Gjekë Marinaj

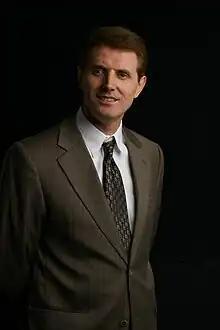
Marinaj in 2012

Gjekë Marinaj is an Albanian–American poet, writer, translator and literary critic who is also known as the founder of a form of arts criticism known as Protonism Theory. Currently living in the United States, he was the first president of the Society of Albanian-American Writers, established in 2001 and has published several books of poetry, prose and literary criticism. In 2008, Marinaj was awarded the Pjetër Arbnori Prize for literature by QNK, part of the Ministry of Tourism, Cultural Affairs, Youth and Sports of Albania. In 2021, he was the recipient of South Korea's Changwon KC International Literary Prize. His writing and peacemaking work have received acclaim and many other honors in Albania and elsewhere in Europe, as well as in the U.S. and Asia.